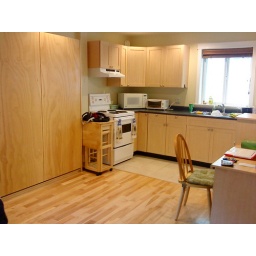
My bachelor suite in Victoria. There's the kitchen, the bed is that wooden thing against the wall.